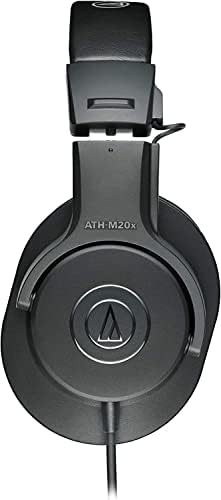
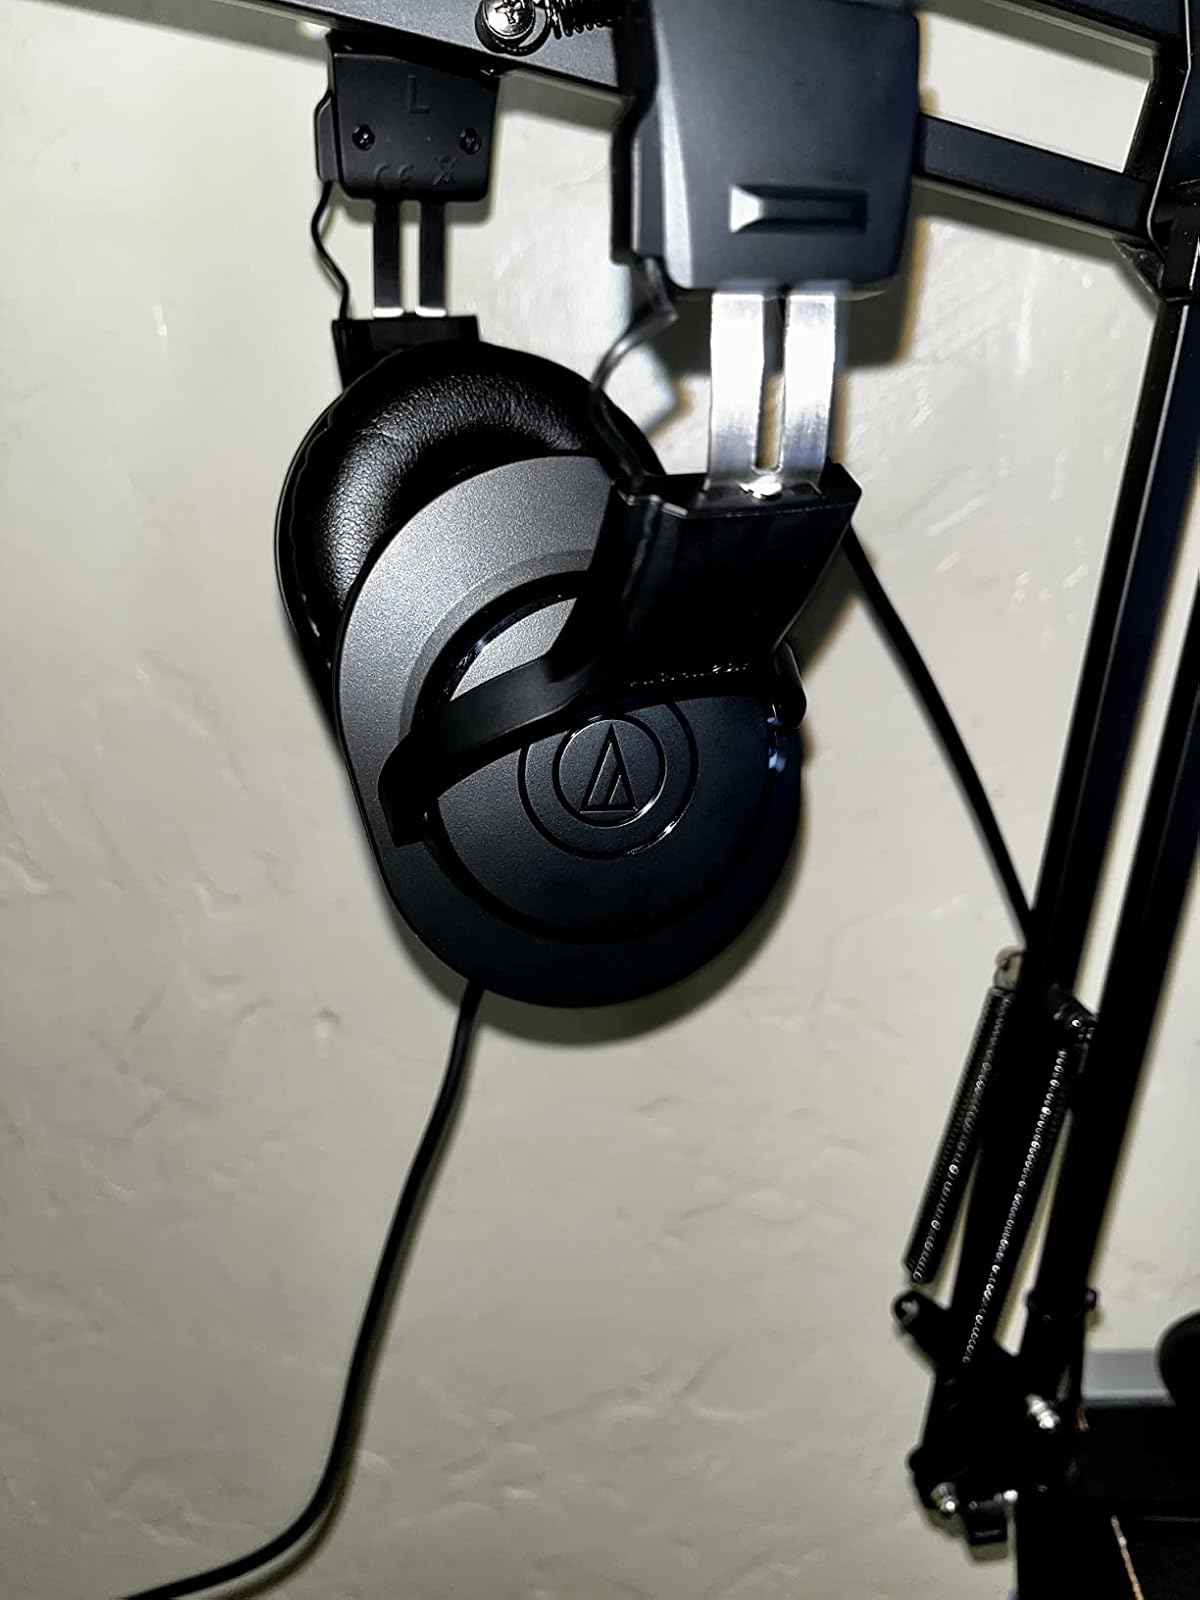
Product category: headphones
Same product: yes